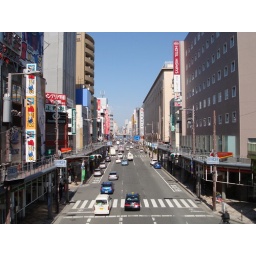
Or a bridge at least. The main street. You can't see the shops by the sidewalk since it's under a roof.